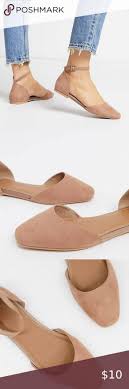
Label: Ballet Flat